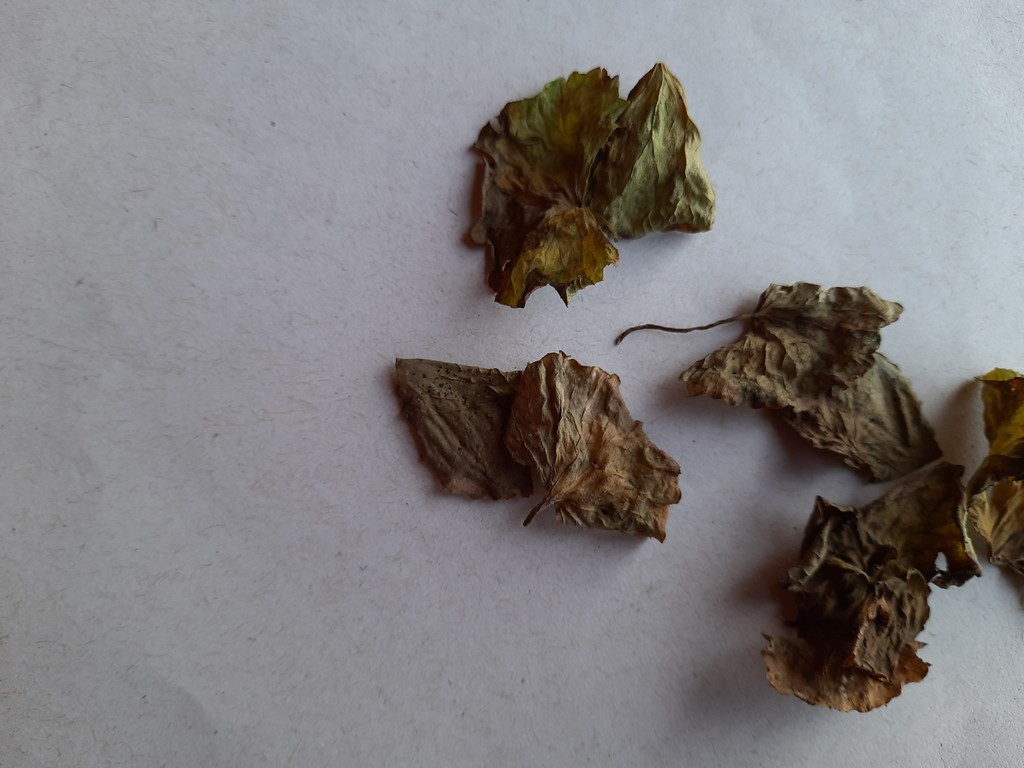
Label: Dried